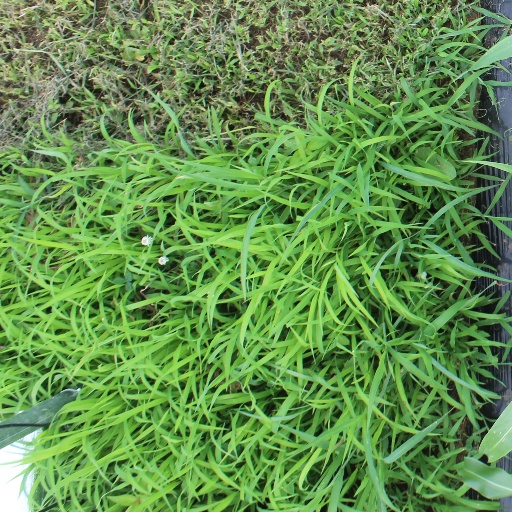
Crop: sorghum